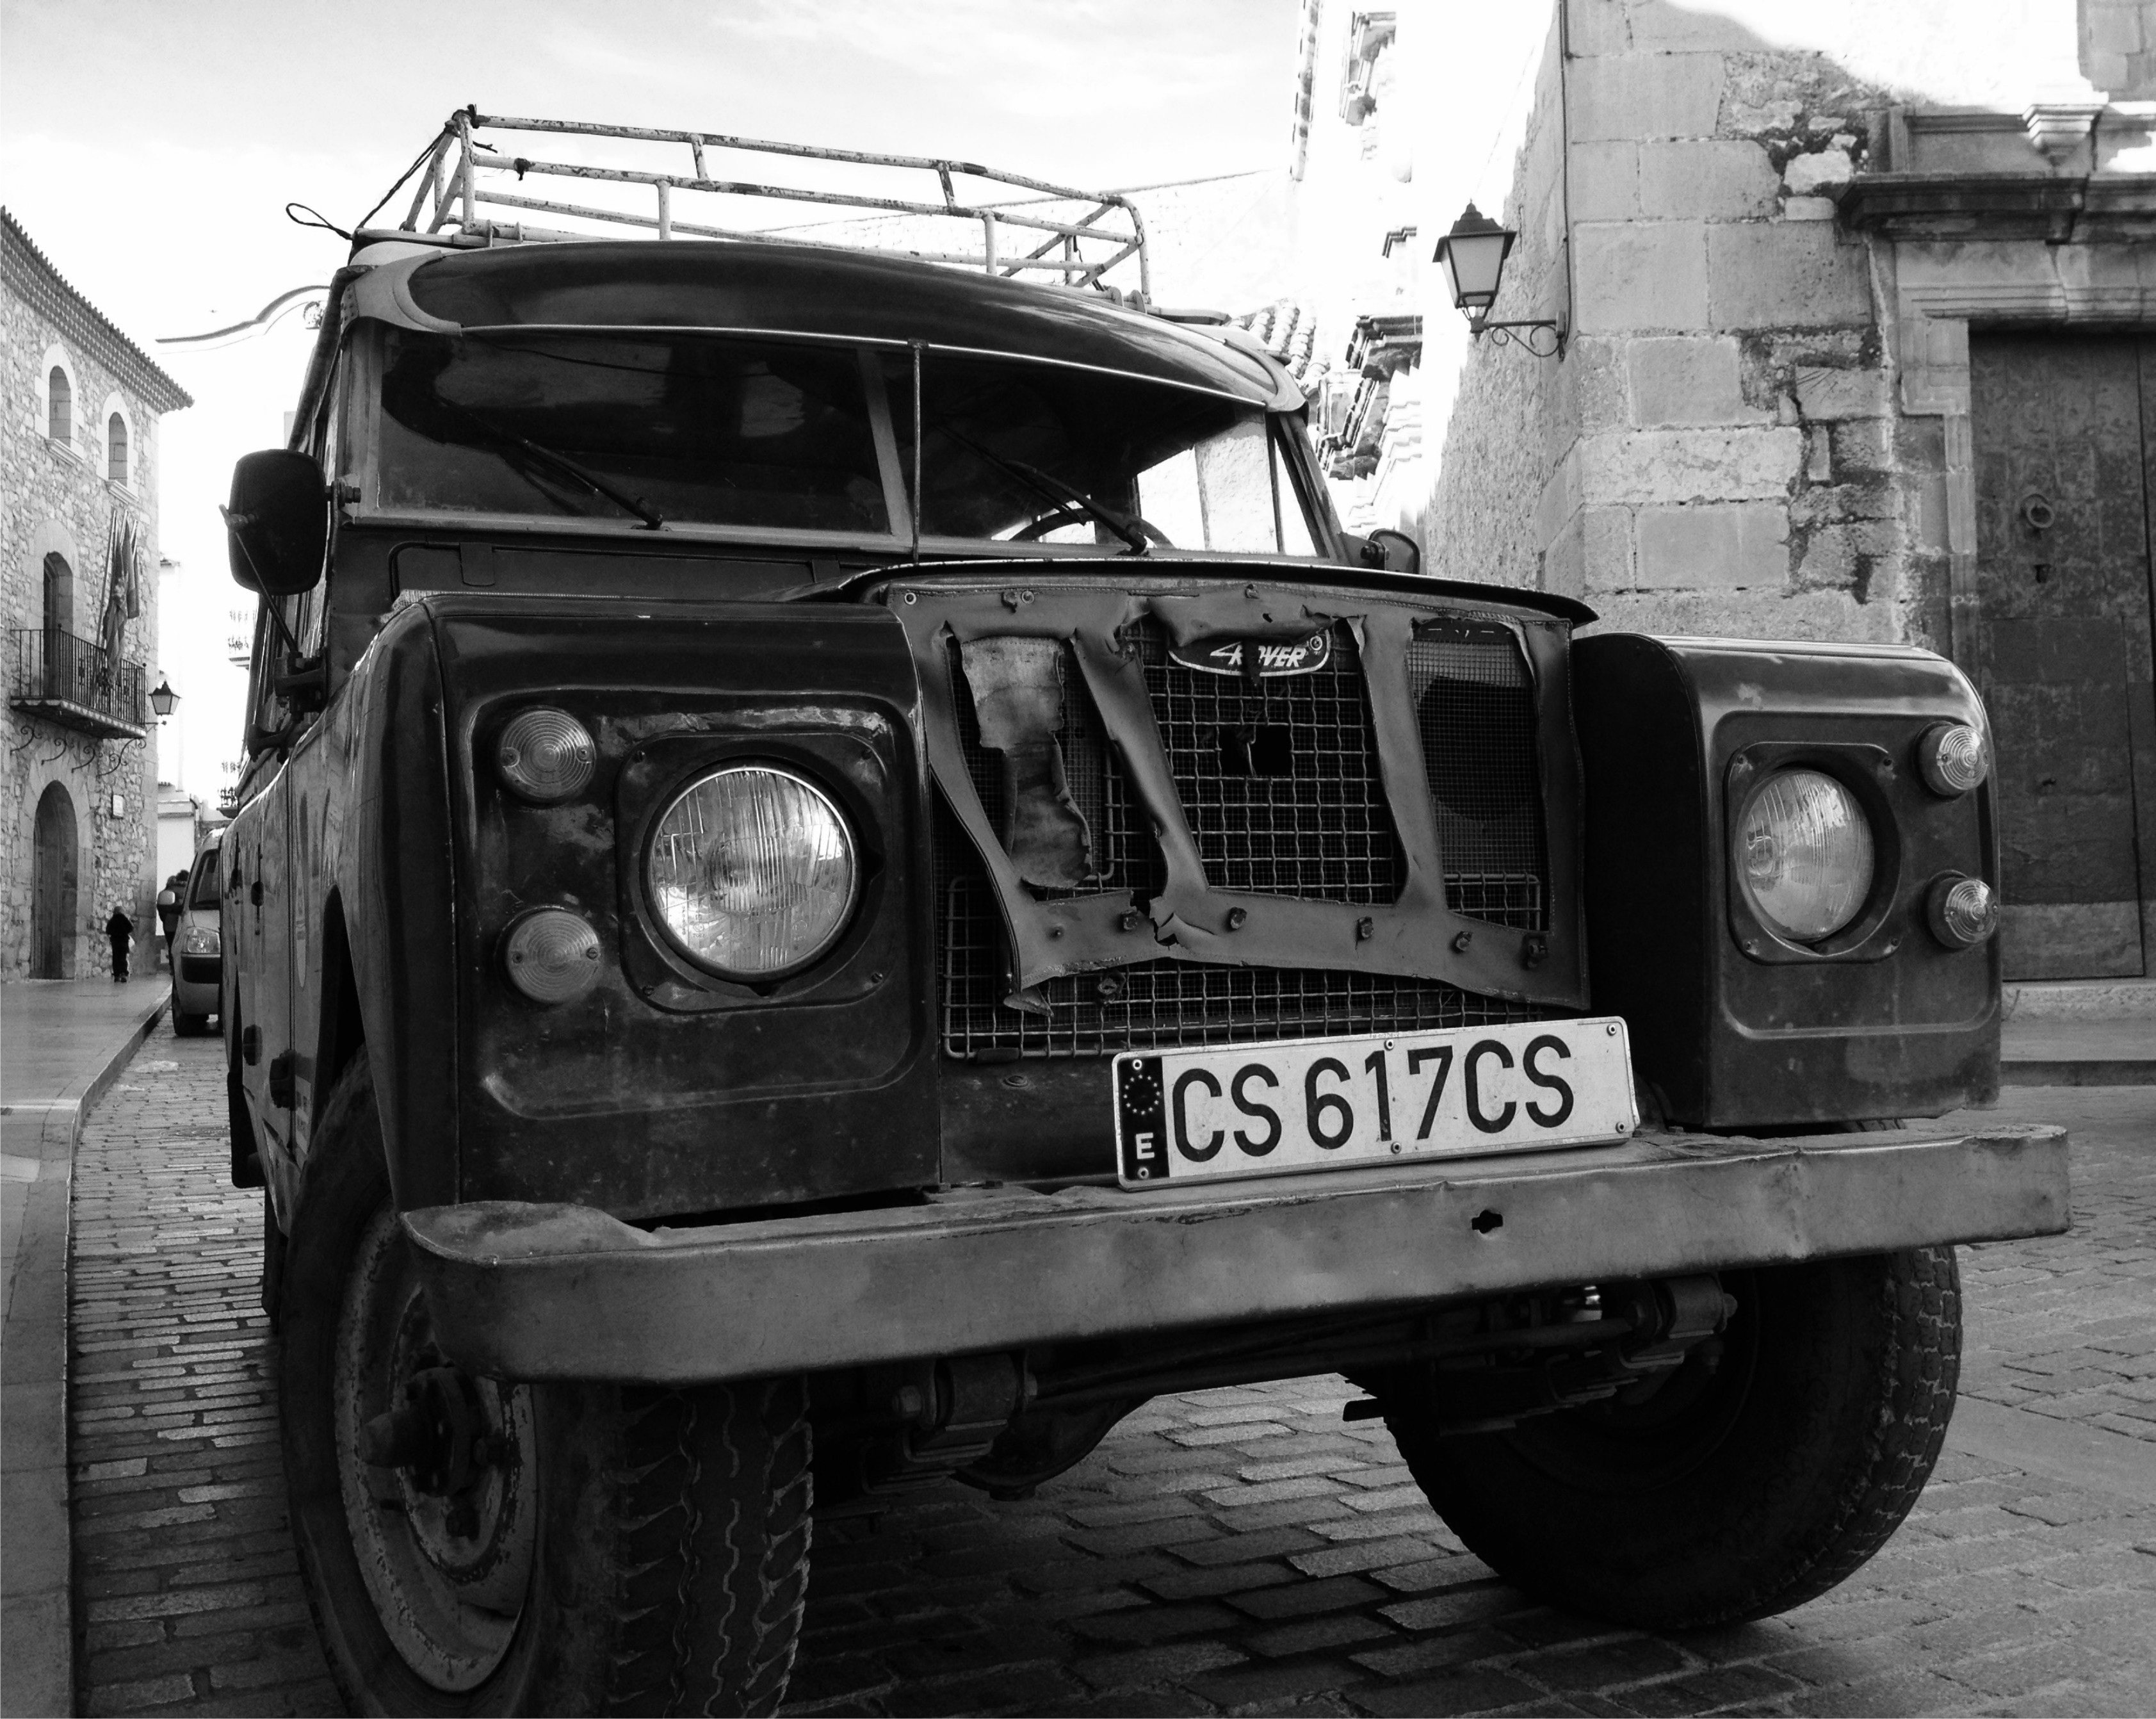
black and white, car, old, jeep, travel, vehicle, monochrome, motor vehicle, bumper, land rover, cars, antique car, off road vehicle, sport utility vehicle, land vehicle, monochrome photography, automobile make, automotive exterior, off roading, military vehicle